Giorgio Barbolini

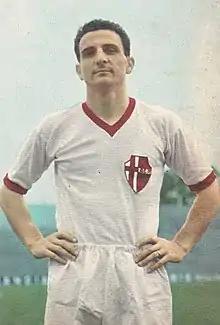
Barbolini with Padova in 1961

Giorgio Barbolini (30 April 1934 – 18 June 2022) was an Italian professional footballer who played as a midfielder.